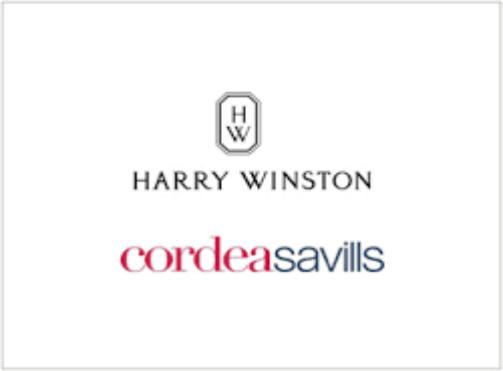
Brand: Harry Winston-1
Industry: Clothes